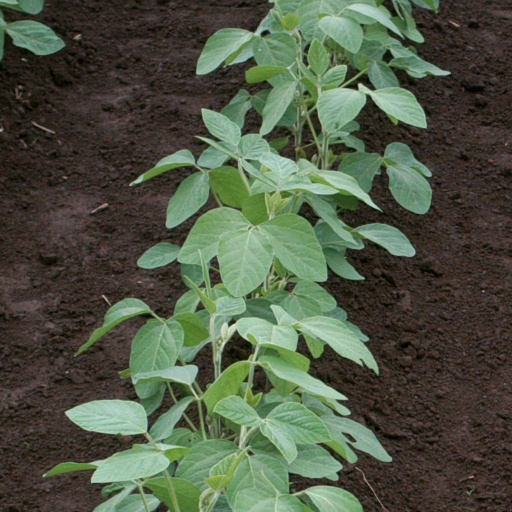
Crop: soybean